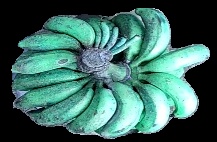
Variety: rasbale
Grade: grade3